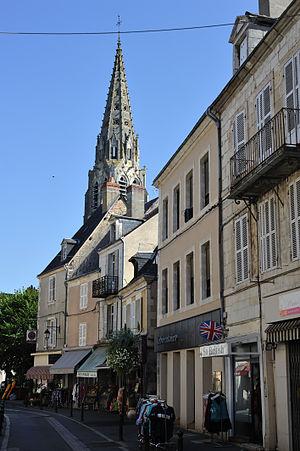
Rue Grande, Argenton-sur-Creuse, Indre, France
Argenton-sur-Creuse est une commune française située dans le département de l'Indre, en région Centre-Val de Loire.